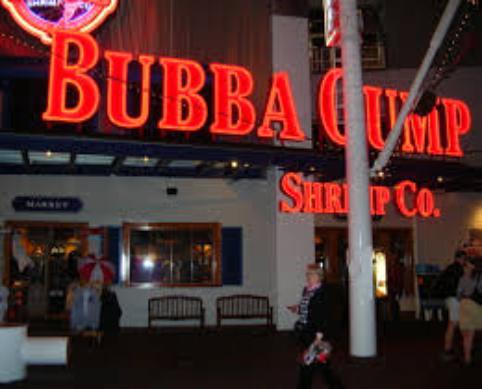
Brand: Bubba Gump Shrimp Company
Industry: Food